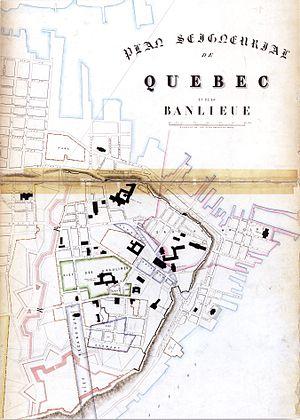
Partie du document Plan seigneurial de Québec et de sa banlieue
Le fief du Sault-au-Matelot fut la toute première seigneurie concédée au Canada. Les terres correspondent à ce qui est aujourd'hui la partie nord de la haute-ville du Vieux-Québec ainsi qu'au quartier du Vieux-port dans la basse-ville.